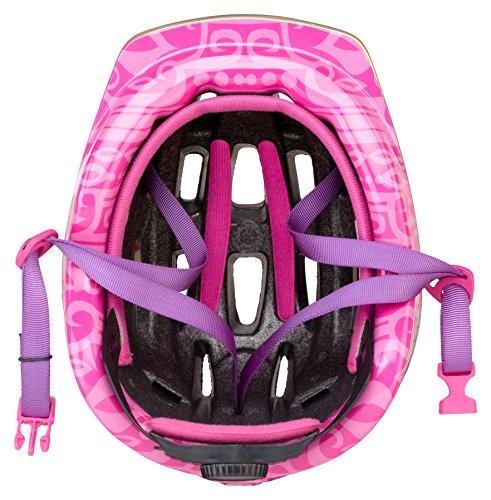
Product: Shimmer & Shine Toddler Helmet
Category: Sports & Outdoors | Outdoor Recreation | Cycling | Kids' Bikes & Accessories | Kids' Helmets
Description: Glittery pink shimmer and shine design is sure to delight little riders.
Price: $19.93
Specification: Shipping Weight: 8.8 ounces (View shipping rates and policies)|ASIN: B071LMMNM7|Item model number: SS78929-2|    #122    in Kids' Bike Helmets